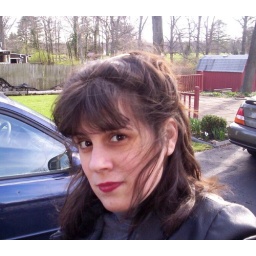
I gotta stop doing that. Also, you can see the white flowers in the background.